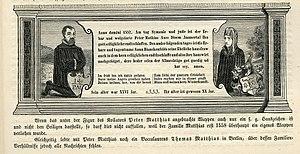
1553, Anna Magdalena, fille du bourgmestre de Berlin Johann épouse Peter Matthias, fils de Georg Matthias, bourgmestre de Berlin
Johann von Blankenfeld, né à Berlin en 1507 et mort à Berlin le 9 octobre 1579. Il a été enterré dans sa chapelle de l'église de Nikolaikirche. C'est un commerçant, ingénieur, et bourgmestre de la ville de Berlin de 1558 à 1571. Il était également le seigneur des manoirs de Pankow, Blankenburg, Birkholz, Weißensee et Kaulsdorf.
La famille von Blankenfeld de Berlin est une famille de la noblesse immémoriale de Berlin. Cette famille se trouva aux commandes de la ville de Berlin entre 1294 et 1571 soit près de 300 ans sans discontinuer. On dénombre, à Berlin, sept bourgmestres von Blankenfeld pendant cette période de 300 ans. On remarque la présence de la famille von Blankenfeld sur Berlin de 1220 à 1896 soit près de sept siècles.